John Henry Parker (general)

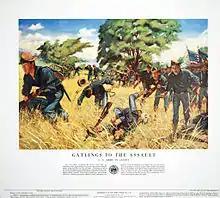
Poster depicting soldiers fighting in a field while guns from Parker's detachment fire in the background

After the outbreak of war with Spain, Lt. Parker approached General William Rufus Shafter, commander of the U.S. expeditionary campaign being readied in Tampa, Florida, for the assault on Santiago, Cuba, and requested permission to form a Gatling Gun Detachment. After Parker presented a detailed operational plan for the composition and employment of the Gatling Guns, Shafter approved the request, apparently impressed by the lieutenant's enthusiasm and attention to detail. On May 27, Parker was given four of a consignment of fifteen brand-new ten-barrel Model 1895 Gatling guns in .30 Army caliber recently received from Colt's Arms Company. In order to save time, Parker also received permission from General Shafter to utilize men from the infantry regiments already in Tampa and assigned to the invasion. However, the men themselves were "volunteers" selected by their existing company commanders, many of whom believed the assignment to be a temporary work detail (one commander even sent the cook from his private mess).